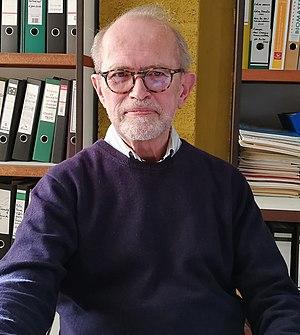
Paul Lannoye à son bureau du GRAPPE.
Paul Lannoye est un homme politique belge francophone, ancien membre fondateur du parti Ecolo.